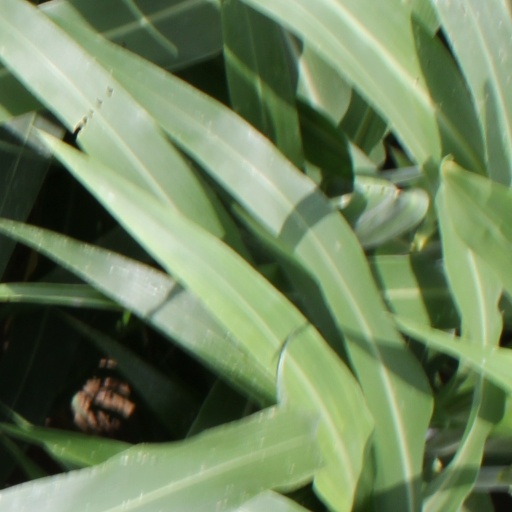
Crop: sorghum